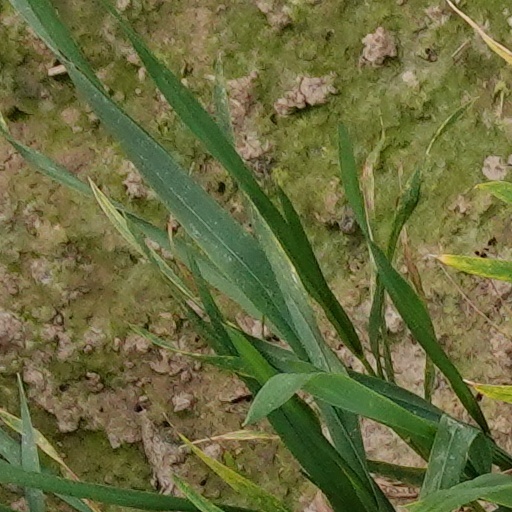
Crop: wheat